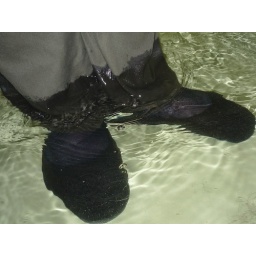
Lara drenched black leather flat shoes in tub